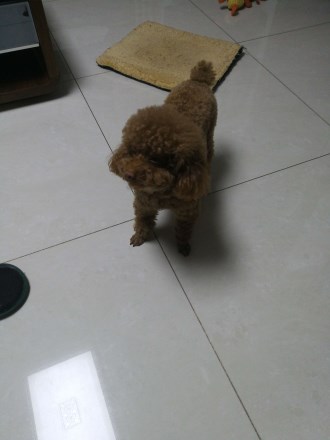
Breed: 7449-n000128-teddy